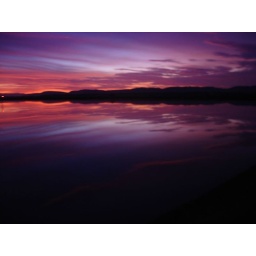
River Tay Newburgh, red sky at around 10pm on 11/09/09